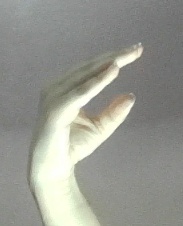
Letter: jeem